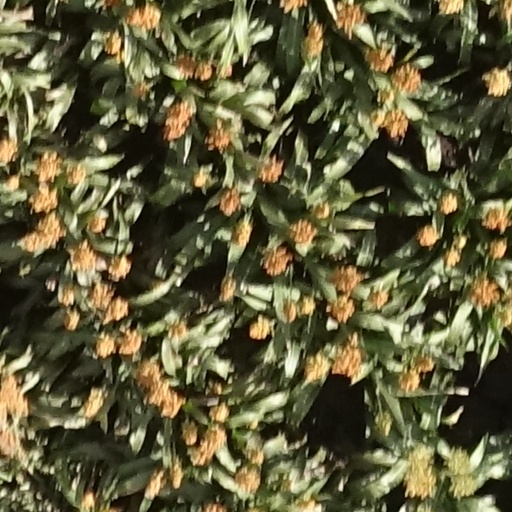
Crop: sorghum